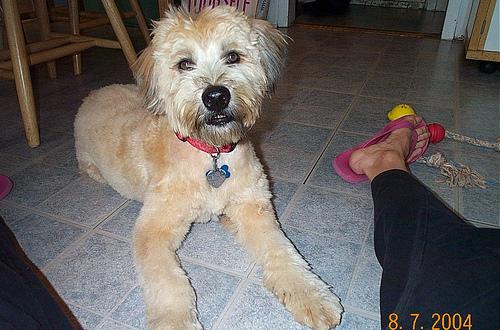
Breed: wheaten terrier